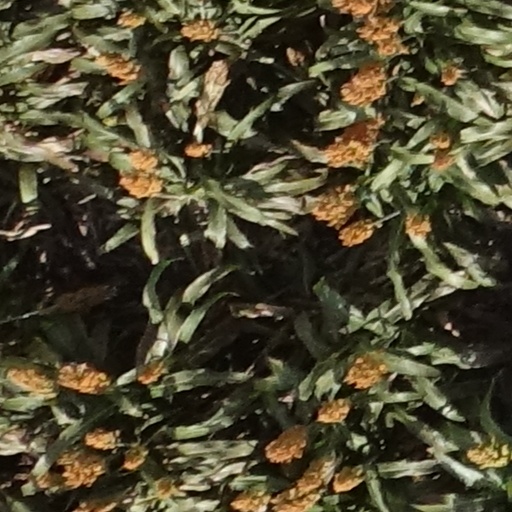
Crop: sorghum